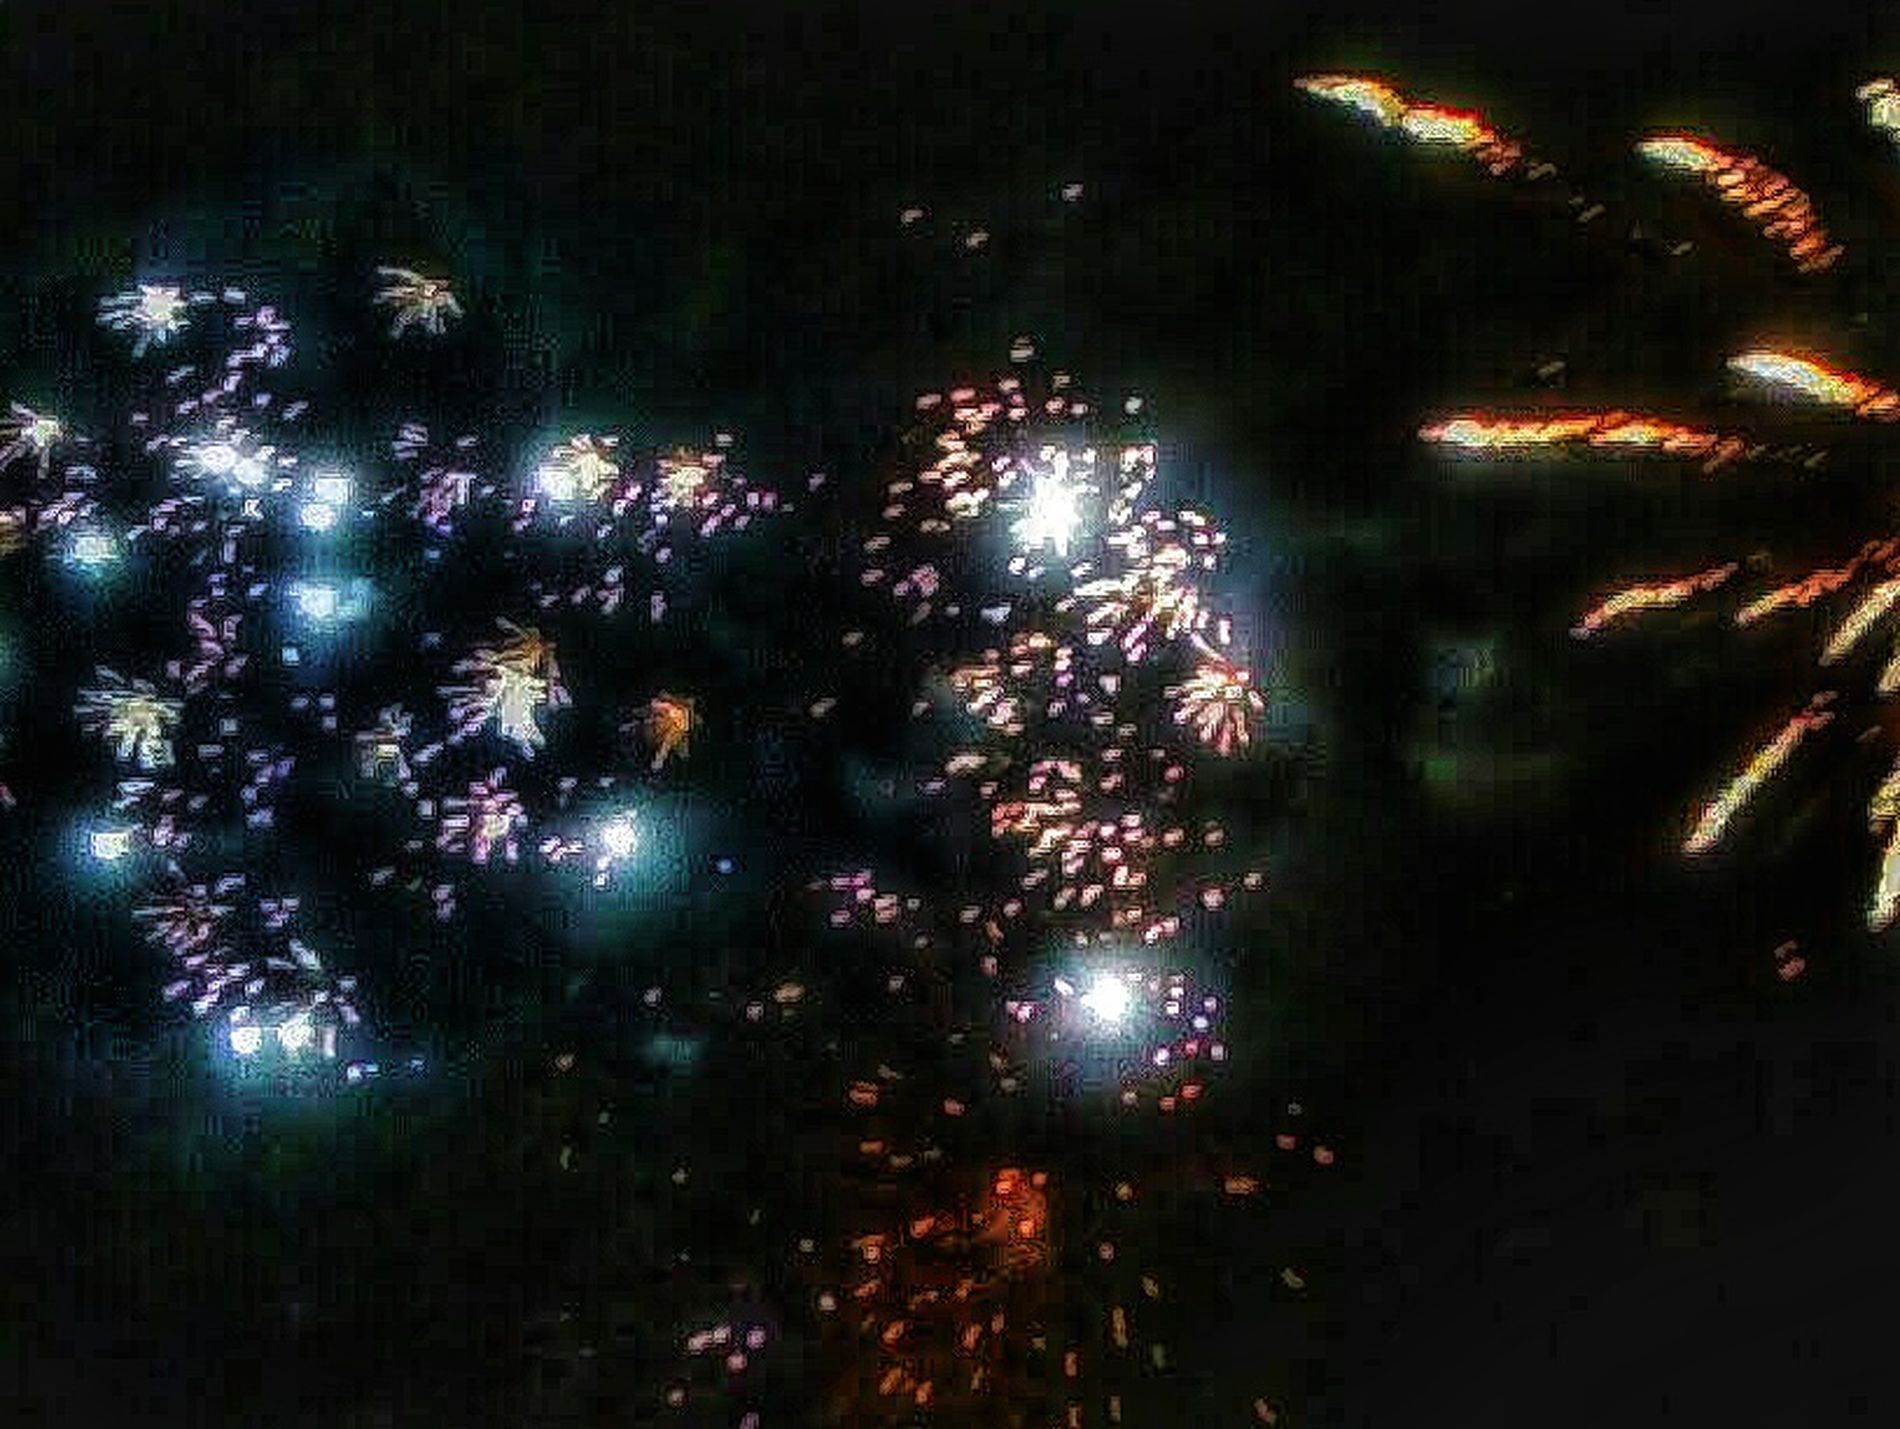
fireworks
The photo shows bright fireworks exploding in the dark night sky. There are many colorful bursts of light.
This photograph captures a vibrant fireworks display against a dark night sky, and mood is celebratory, exciting, and dynamic, typical of a festive event, and lighting is dramatic and artificial, created by the bright explosions of the fireworks against the darkness, The photography angle appears to be from the ground.
Labels: Fireworks, Outdoors, Nature, Night